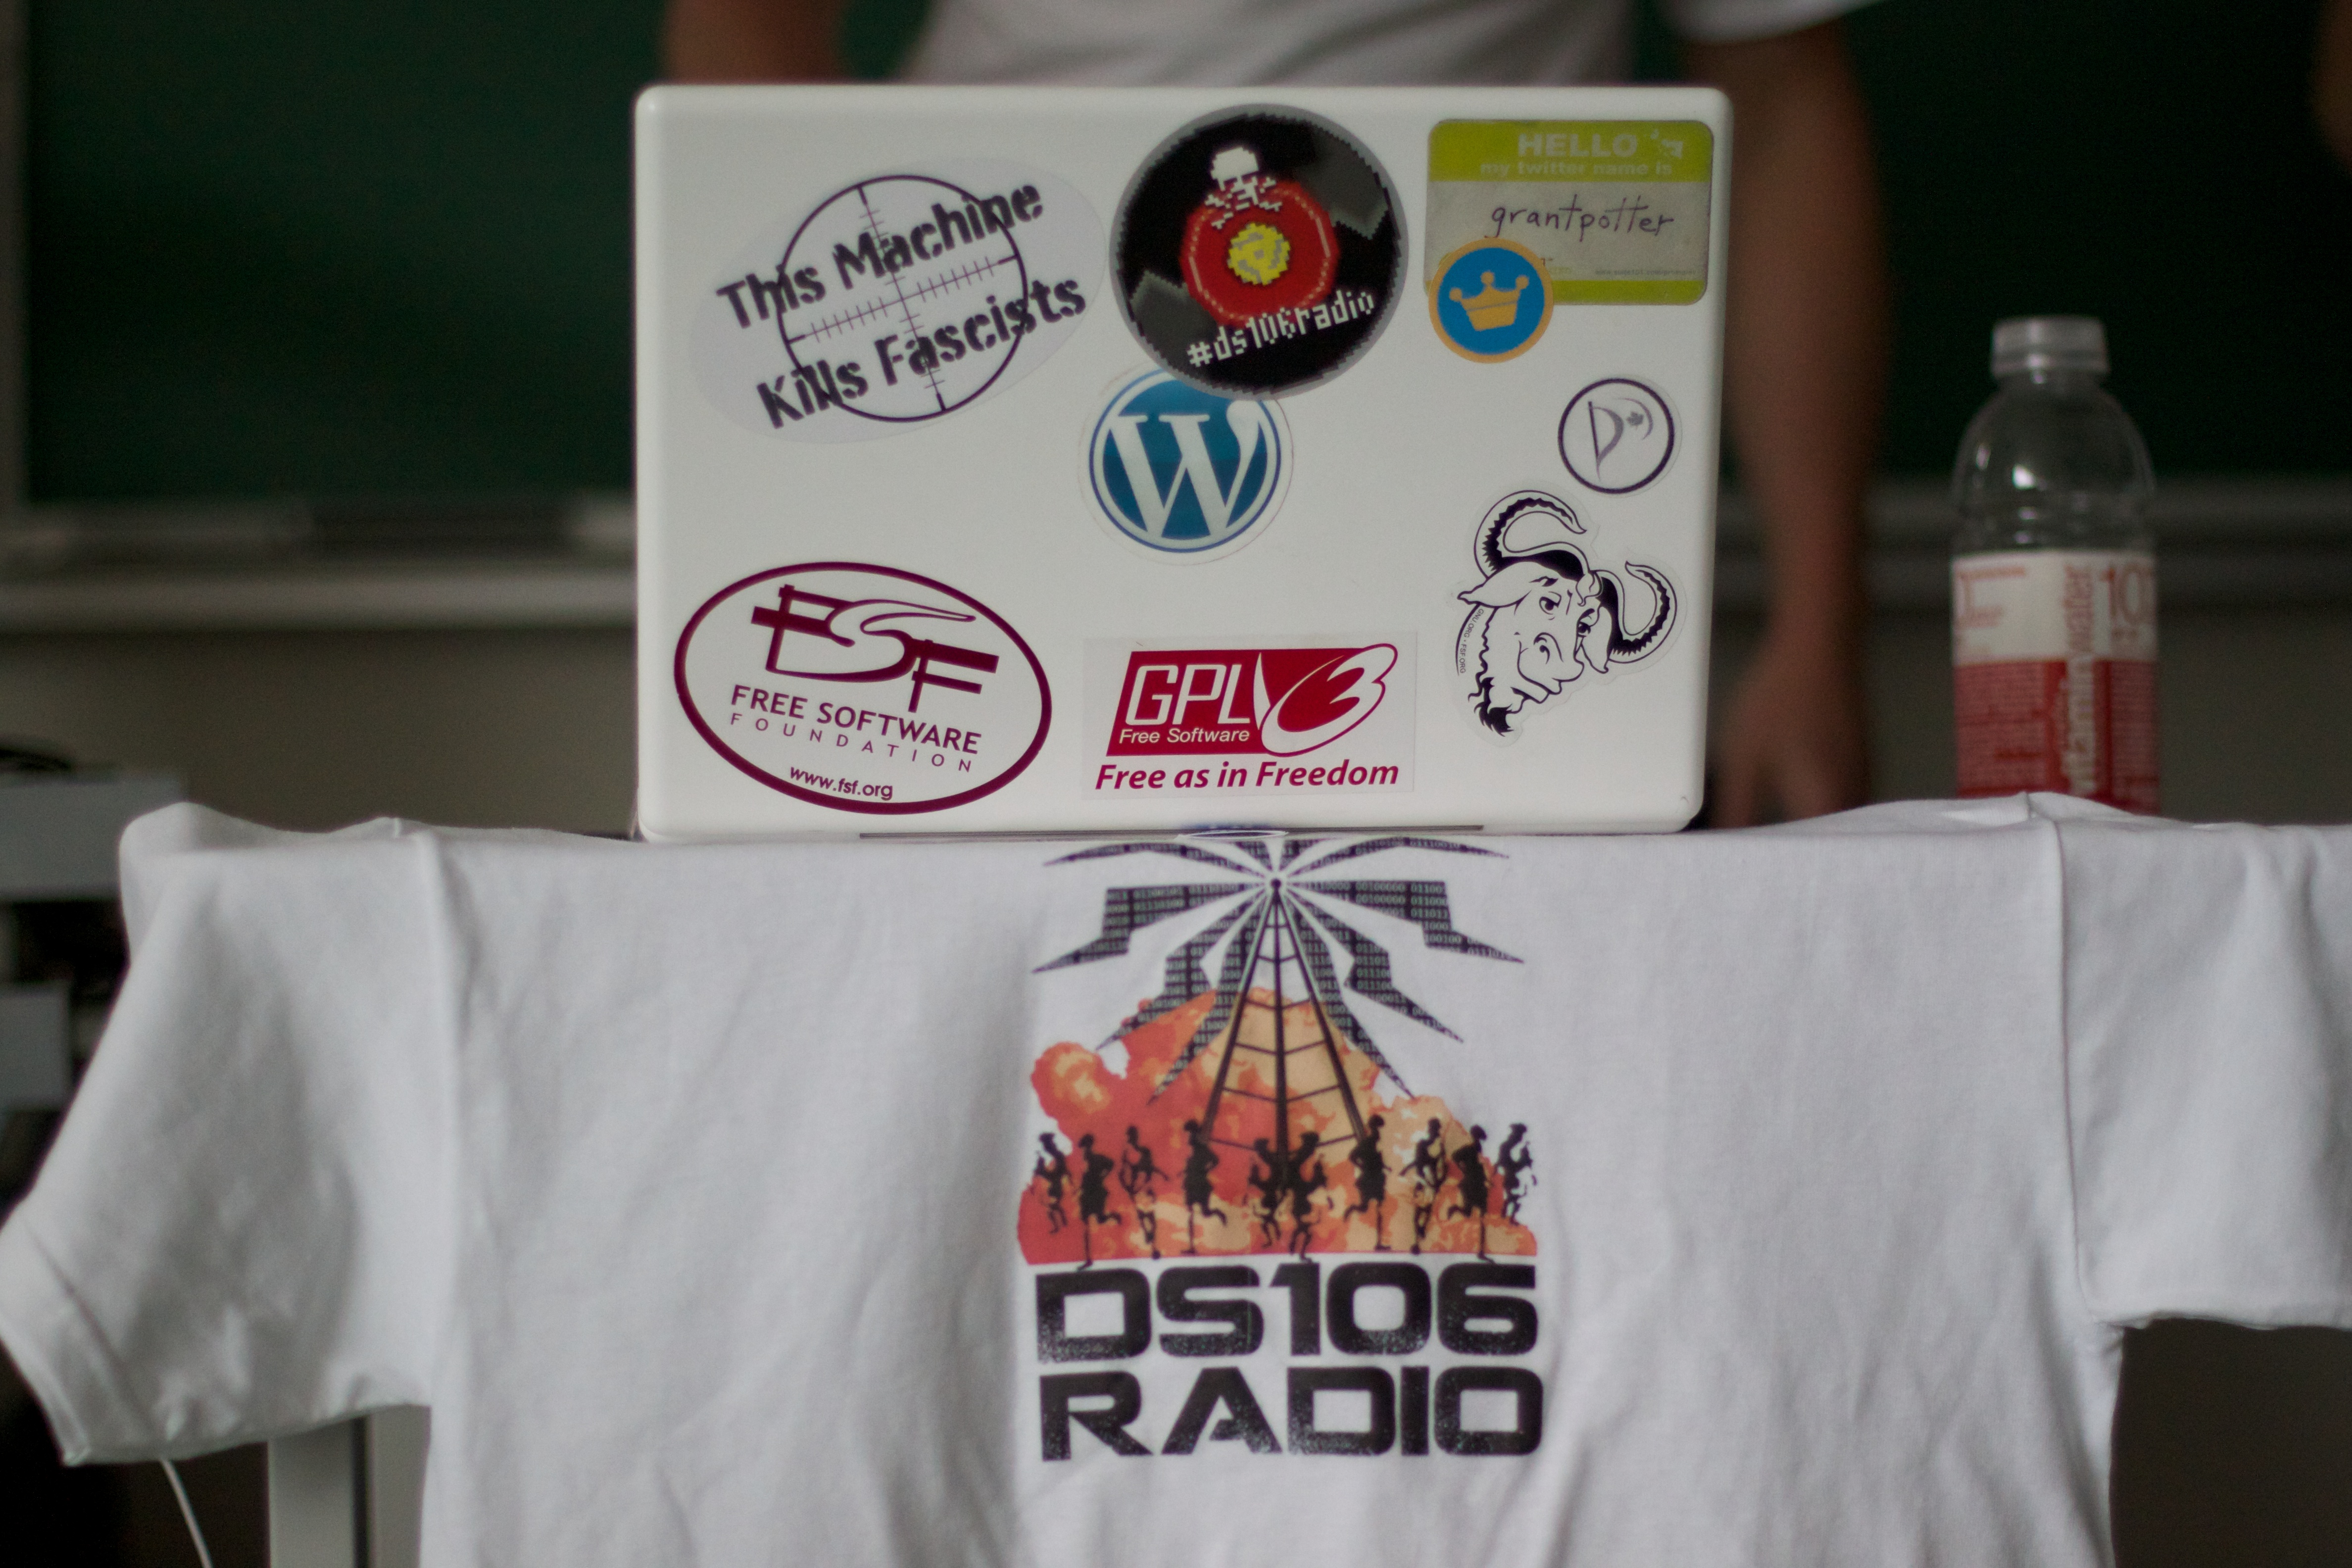
drink, brand, ds106radio, etug, t shirt, sense